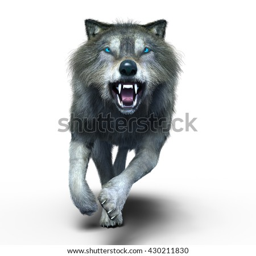
3d cg rendering of a wolf